Jon Husted

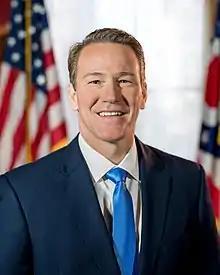
Husted as lieutenant governor in 2018

Husted ran in the Republican primary to succeed John Kasich as governor of Ohio. Midway through the primary, he announced that he was dropping out of the race to run on a combined ticket with Mike DeWine. After winning, DeWine announced that Husted would lead the newly created InnovateOhio.